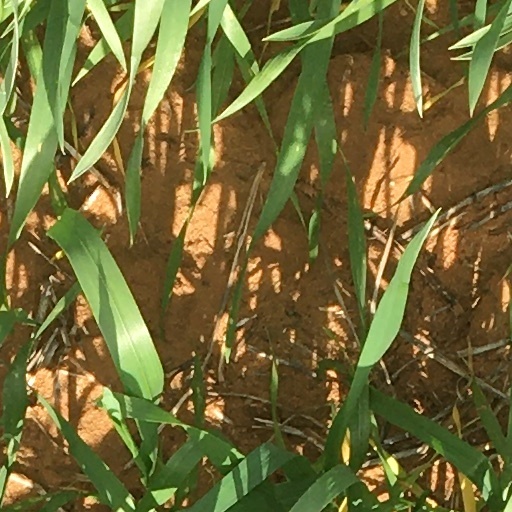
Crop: wheat